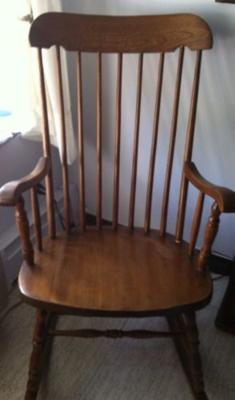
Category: chair